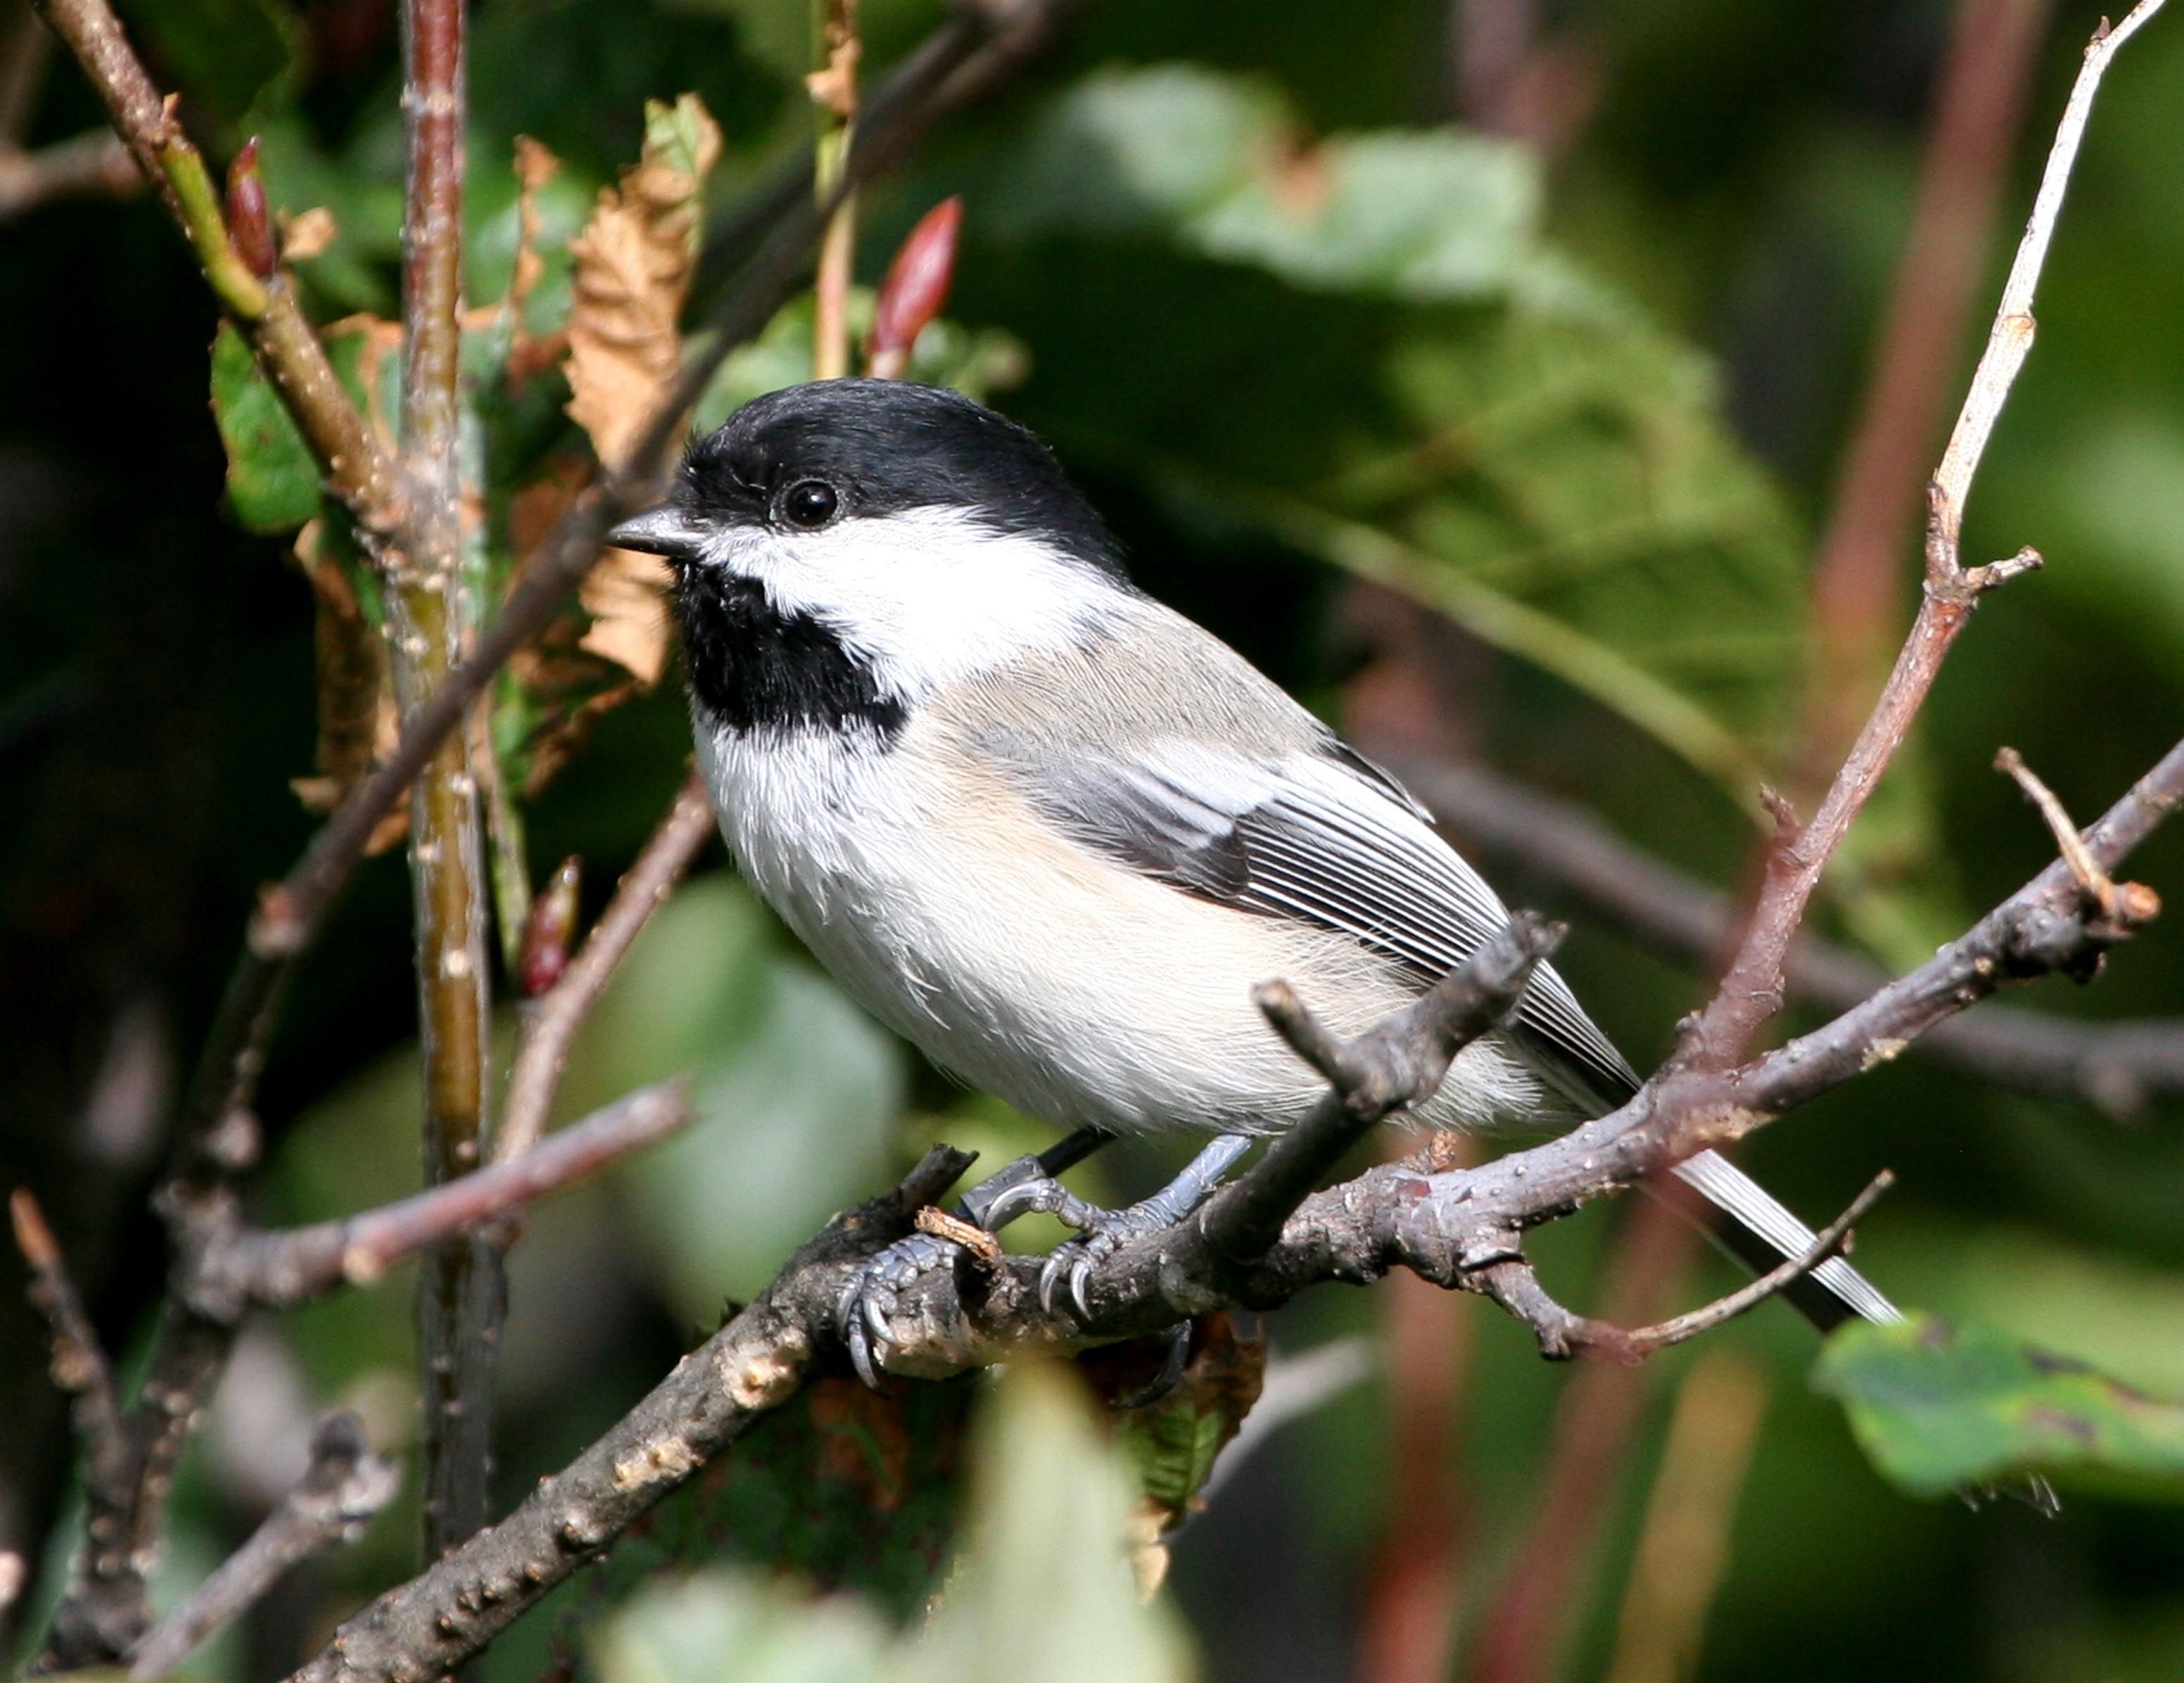
nature, branch, bird, wildlife, beak, black, fauna, birds, animals, vertebrate, sparrow, finch, capped, chickadee, brambling, old world flycatcher, perching bird, emberizidae, nightingale